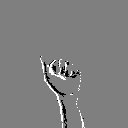
ASL letter: a